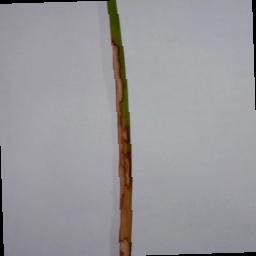
Label: Rice___Brown_Spot